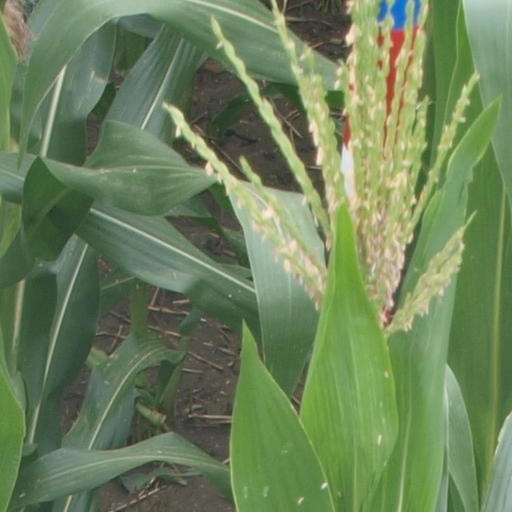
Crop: maize; corn